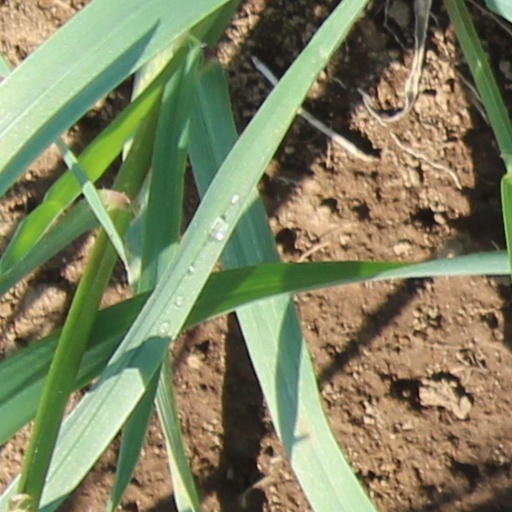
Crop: wheat